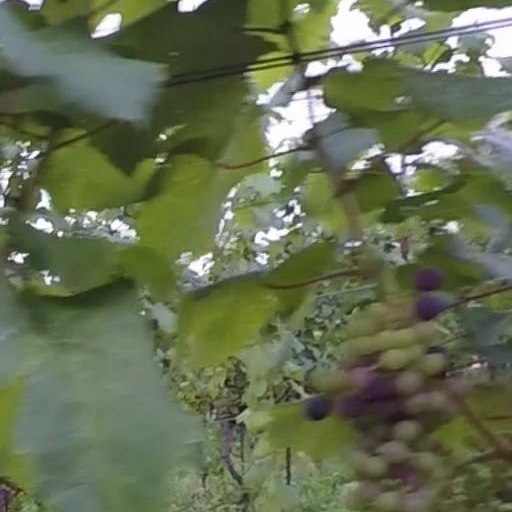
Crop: grape